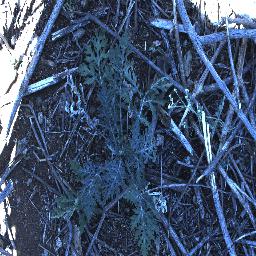
Label: parthenium